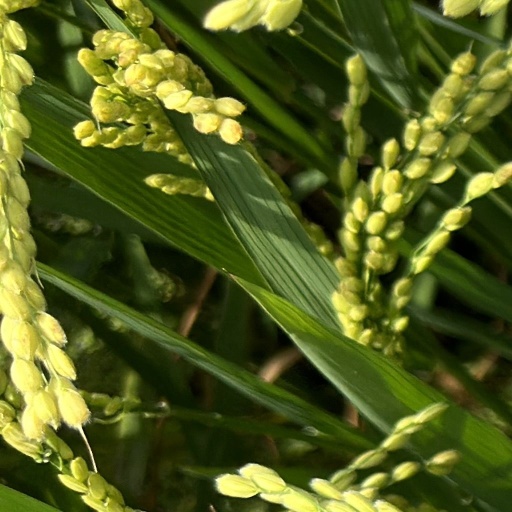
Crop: rice